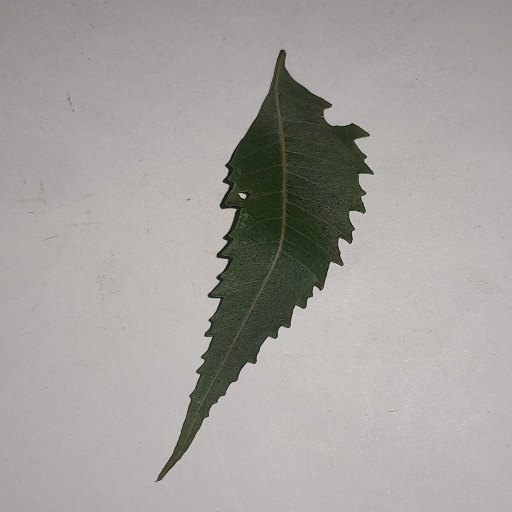
Species: Neem
Leaf condition: Healthy Leaf